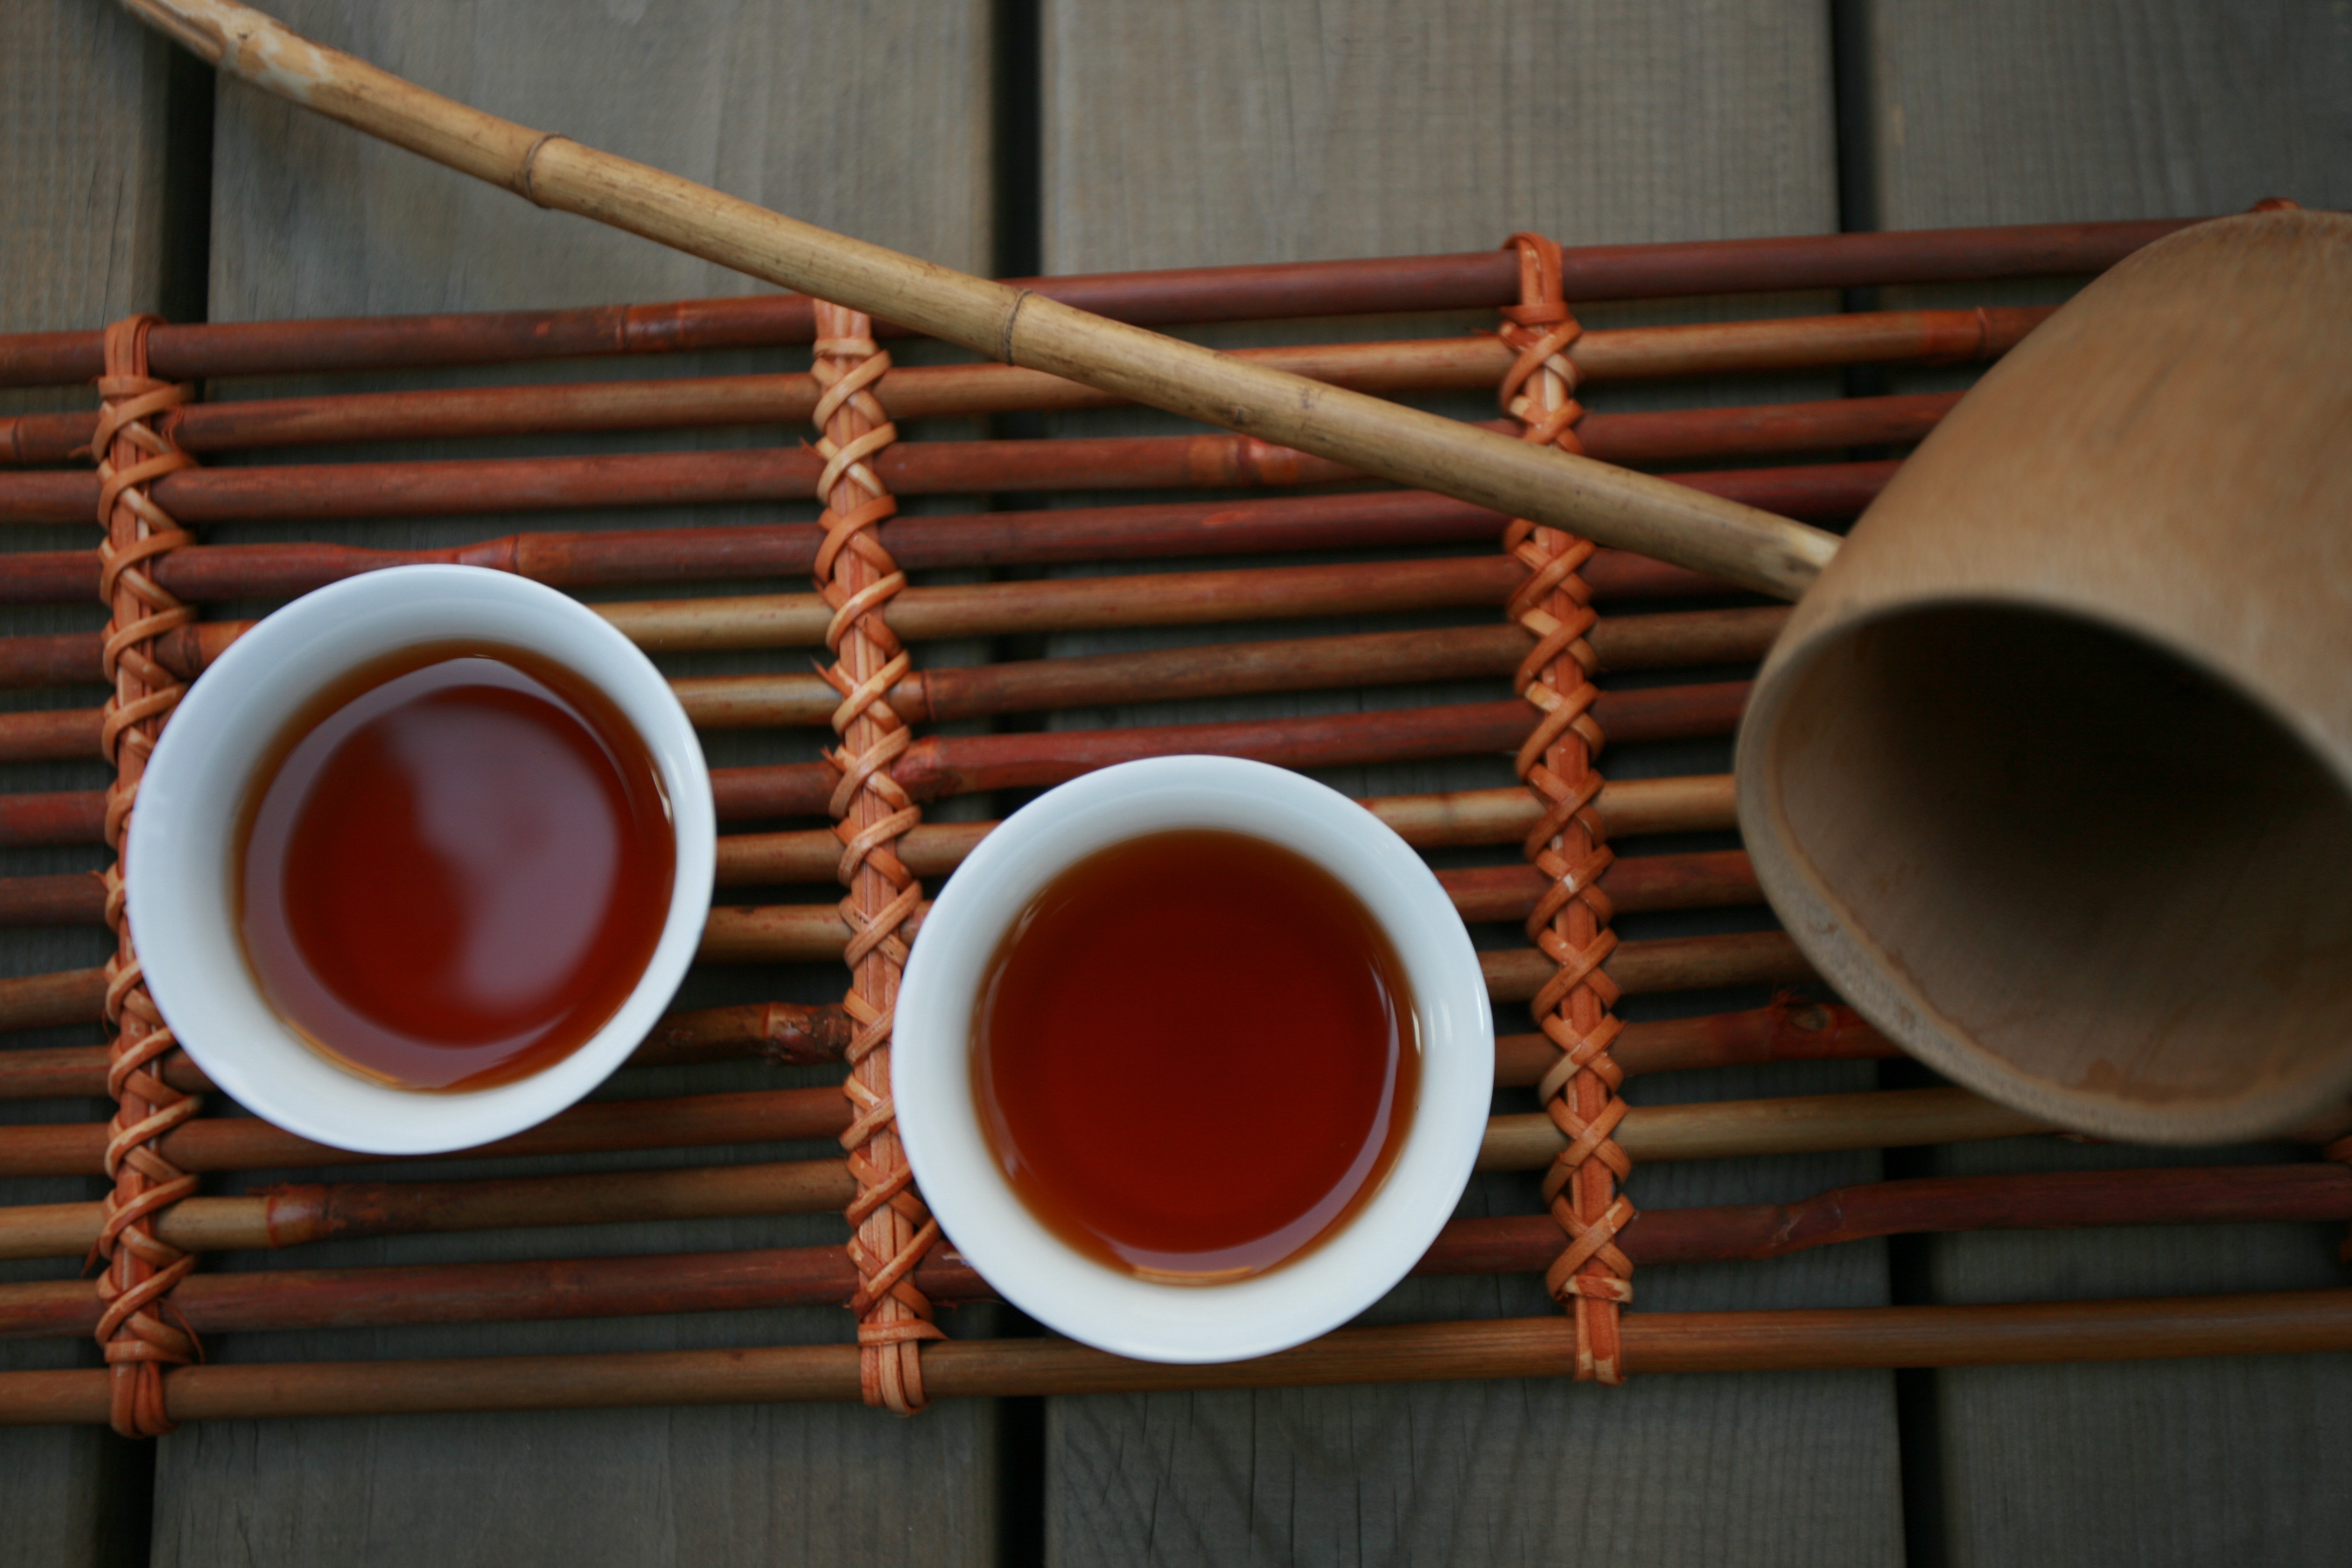
wood, tea, red, drink, zen, musical instrument, tea cup, shape, man made object